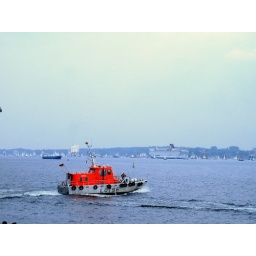
Pilot boat in the front. In the back the ferry to Sweden a container ship and lots of sailing boats.